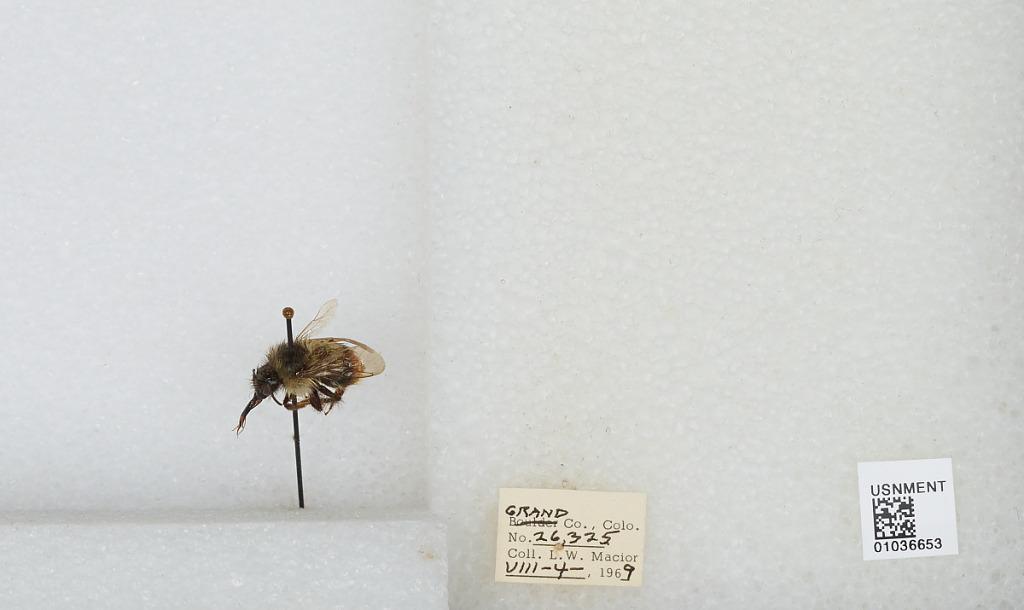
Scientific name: Bombus (Pyrobombus) mixtus Cresson
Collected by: L. Macior
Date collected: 1969-8-4
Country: United States
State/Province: Colorado
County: Grand
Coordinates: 40.073, -106.103